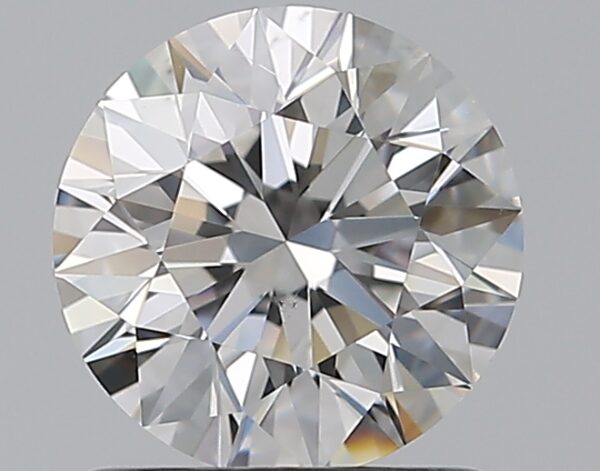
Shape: round
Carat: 1
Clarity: VS2
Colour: F
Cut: EX
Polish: EX
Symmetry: EX
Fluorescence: N
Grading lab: GIA
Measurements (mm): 6.33 x 6.37 x 4.03